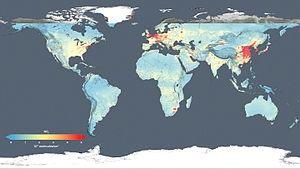
Les scientifiques de la Nasa produisent de nouvelles cartes satellitaires mondiales haute résolution sur la qualité de l'air, permettant un suivi de l’évolution d’indicateurs de pollution de l’air depuis plus d’une décennie dans diverses régions et 195 villes du monde. Ce travail a été présentés lors d’une réunion de l’American Geophysical Union à San Francisco et publiés dans le Journal of Geophysical Research. Ces évolutions de qualité de l'air «
Le dioxyde d'azote est un composé chimique de formule NO₂. Concentré, il se présente comme un gaz brun-rouge toxique suffocant à l'odeur âcre et piquante caractéristique. C'est un précurseur de la production industrielle de l'acide nitrique HNO₃ et un polluant majeur de l'atmosphère terrestre produit par les moteurs à combustion interne et les centrales thermiques ; il est responsable à ce titre du caractère eutrophisant et acidifiant des « pluies acides » non soufrées. Il est aussi responsable de la présence d'acide nitrique :